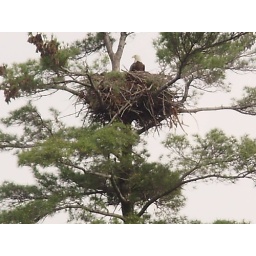
bald eagle and family make their home wabasis lake area near rockford. bald eagle and family make their home near wabis lake near rockford